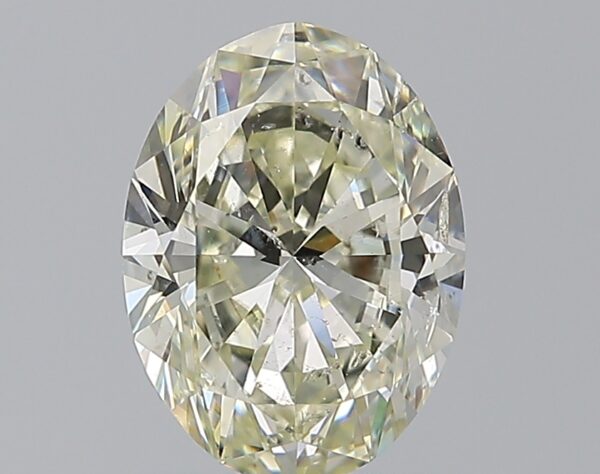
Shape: oval
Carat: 1.8
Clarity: SI2
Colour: M
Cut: EX
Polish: EX
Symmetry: EX
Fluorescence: N
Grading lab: GIA
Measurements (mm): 9.23 x 6.81 x 4.23